Minor Tyranny

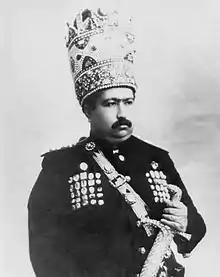
Mohammad Ali Shah Qajar, who ascended the throne in January 1907, was an opponent of the constitutional revolution from its inception.

The Minor Tyranny (Persian: استبداد صغیر) was a roughly one year long period in Iranian history lasting from the bombardment of the Iranian parliament by the forces of Mohammad Ali Shah on 23 June 1908 to the capture of Tehran by the revolutionary forces on 13 July 1909. This period was marked by the executions and expulsion of many journalists and constitutionalists as an era of absolutism returned to the country.